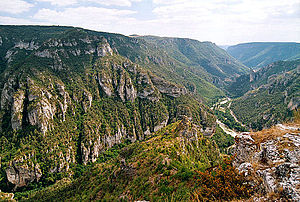
Kløft
Gorges du Tarn – en kløft i Frankrig.
En kløft eller en slugt er defineret som en dyb sprække, en aflang fordybning eller en sænkning, som er åben i den ene ende.